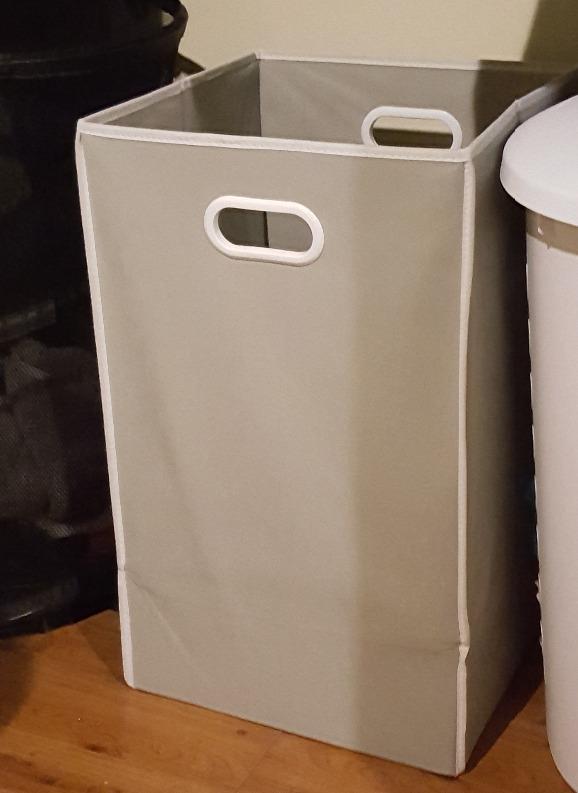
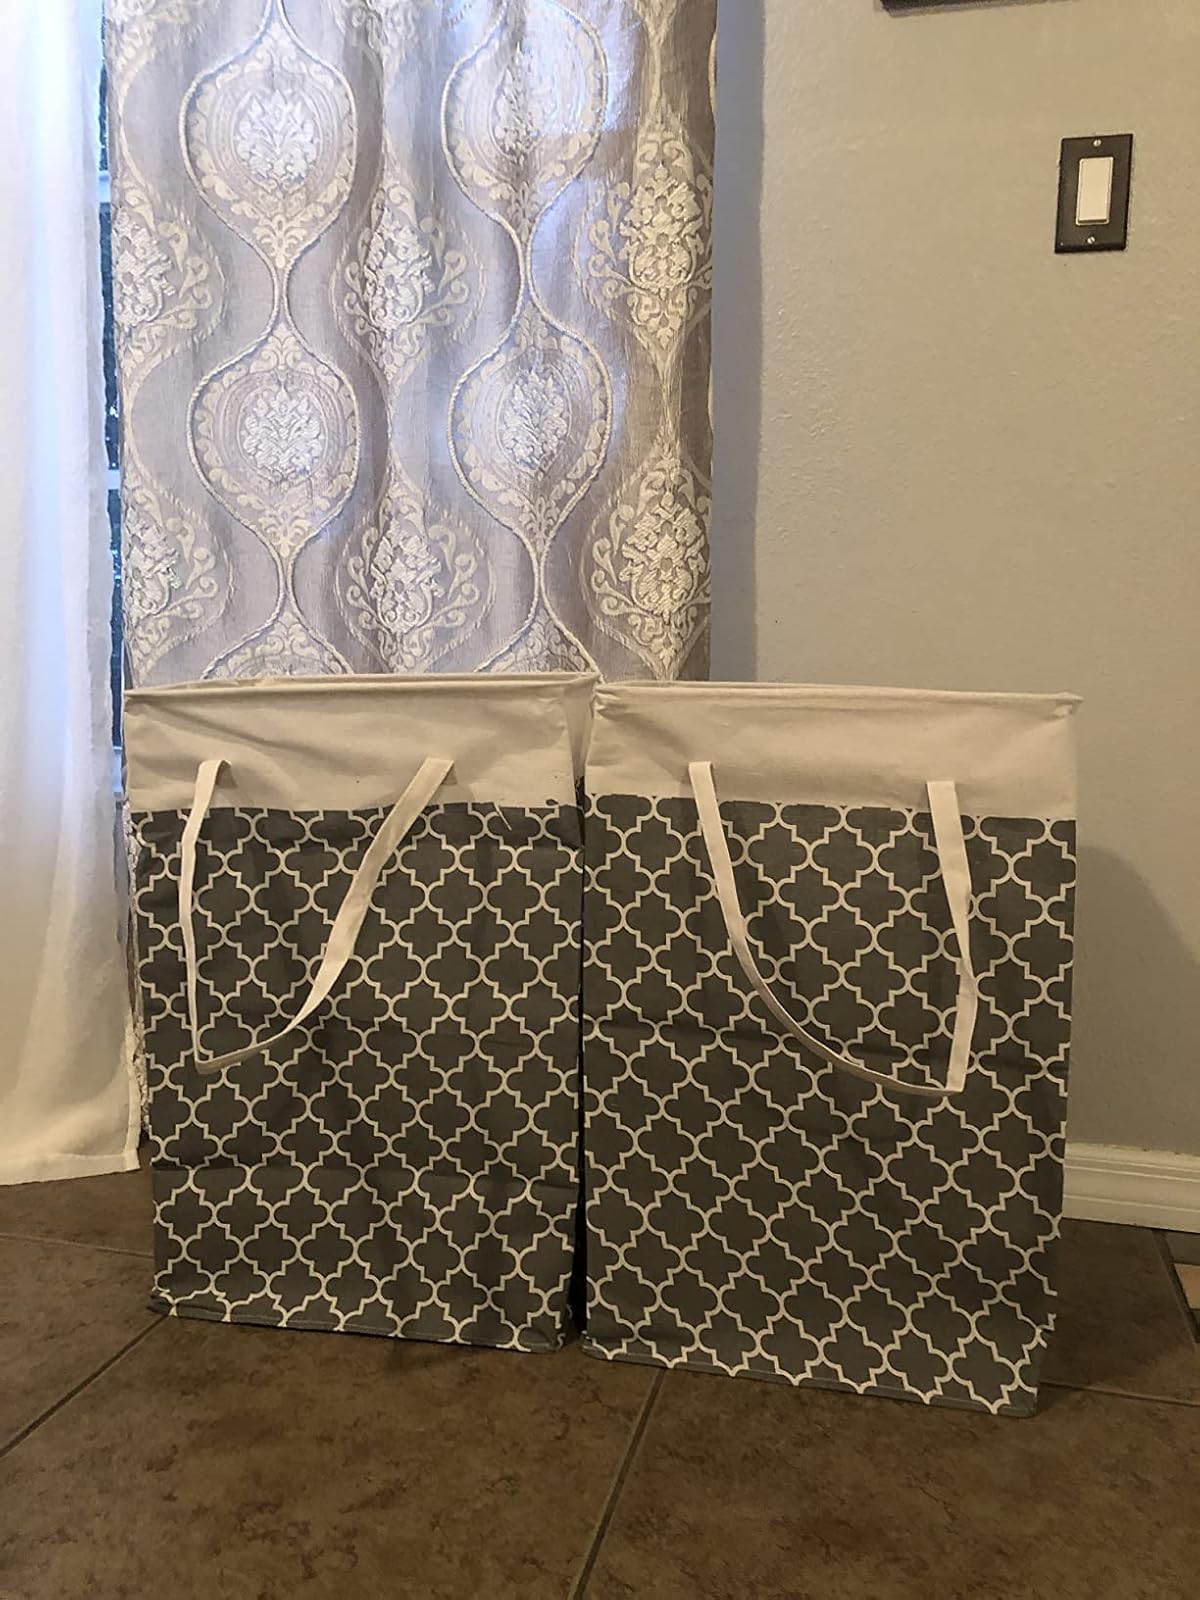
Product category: items_hamper
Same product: no